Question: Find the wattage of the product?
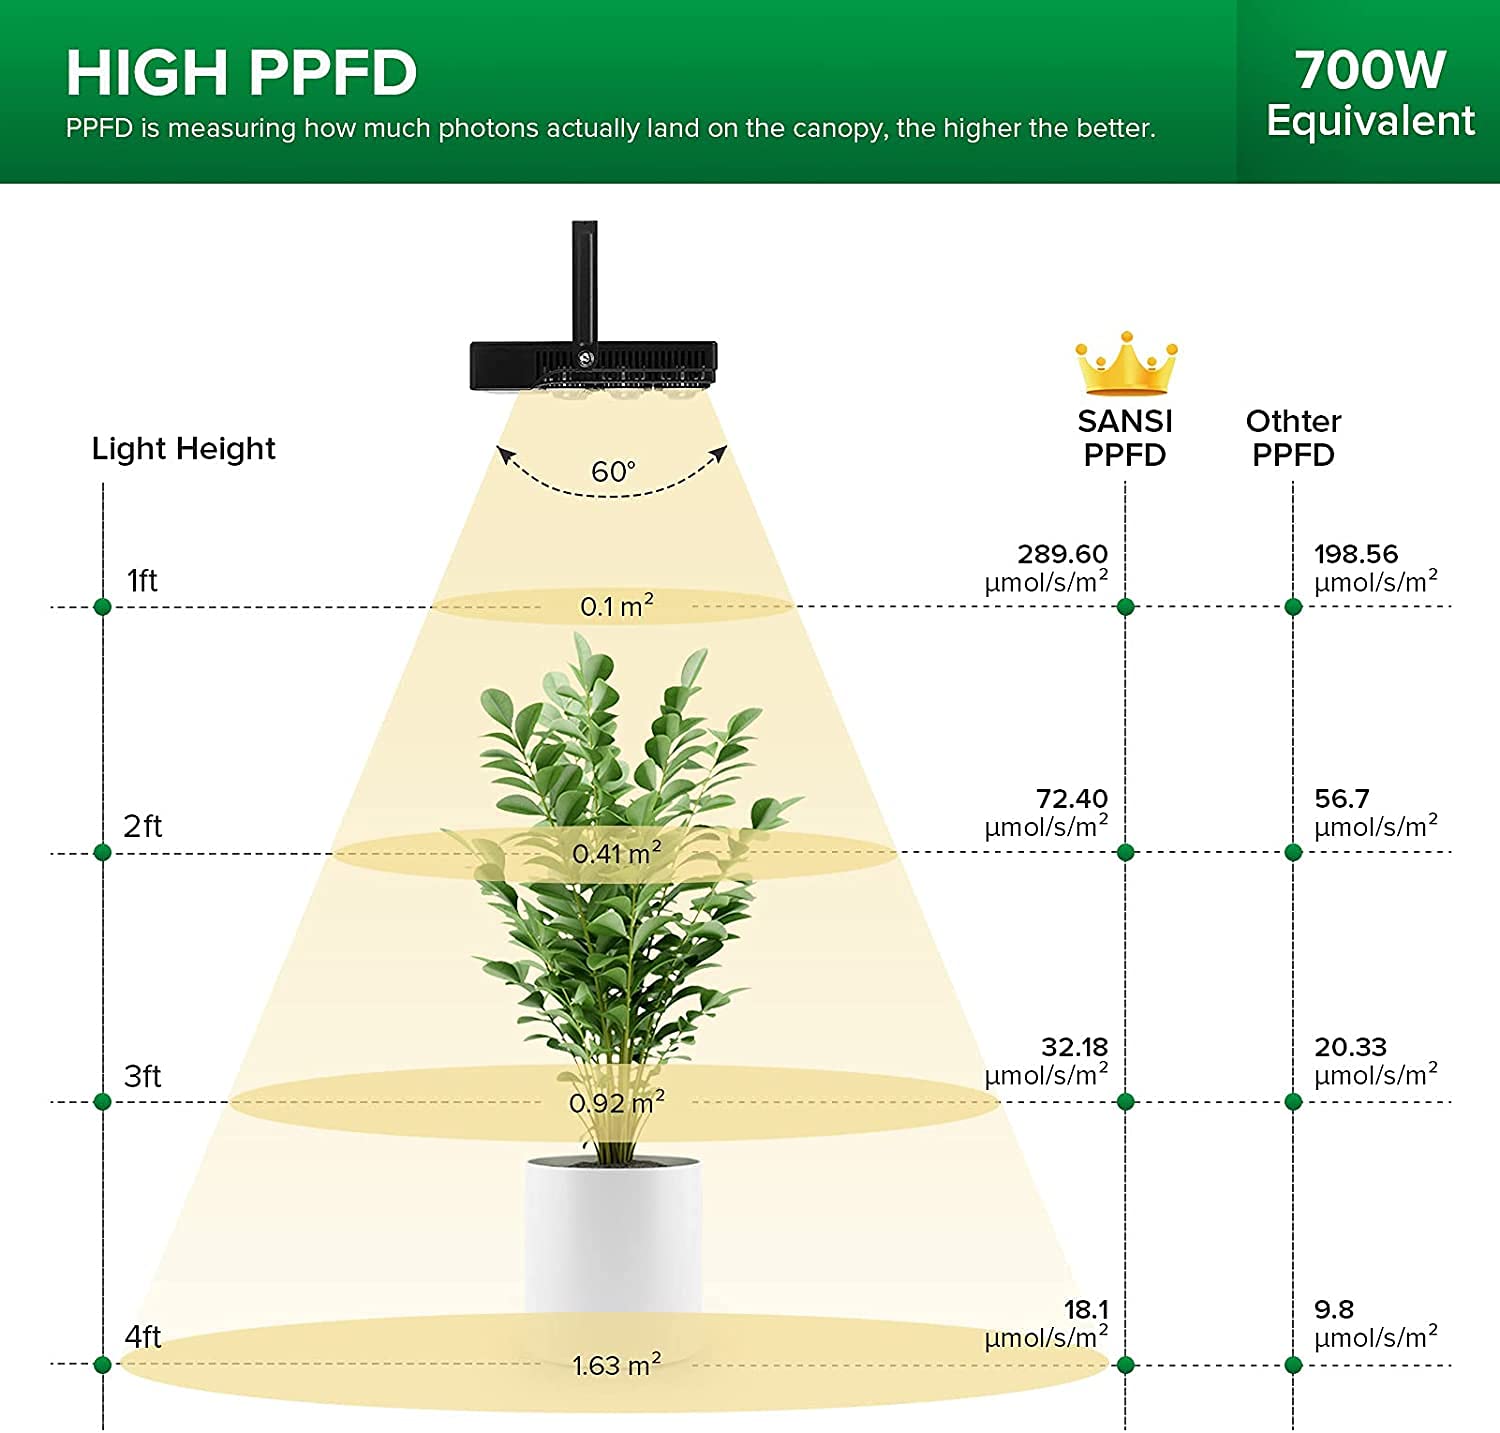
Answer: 700.0 watt